Breakup of Yugoslavia

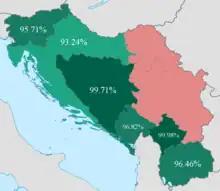
Independence referendums results in Yugoslavia between 1990-1992 and the percentage of votes in favor.

Croatian Serbs in Knin, under the leadership of local police inspector Milan Martić, began to try to gain access to weapons so that the Croatian Serbs could mount a successful revolt against the Croatian government. Croatian Serb politicians including the Mayor of Knin met with Borisav Jović, the head of the Yugoslav Presidency in August 1990, and urged him to push the council to take action to prevent Croatia from separating from Yugoslavia, because they claimed that the Serb population would be in danger in Croatia which was ruled by Tuđman and his nationalist government.